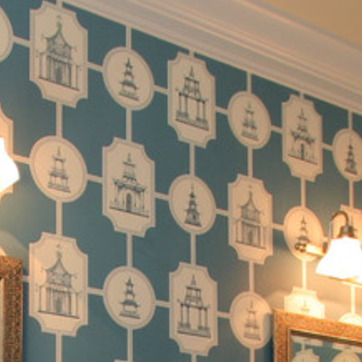
Material: wallpaper